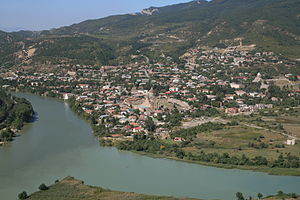
Georgiske jøder / Kilder til jødernes historie
Oldtidens georgiske hovedstad Mtskheta, hvor jøderne levede i tusinder af år.
Georgiske jøder stammer fra landet Georgien i Transkaukasus og kan spore deres indvandring til landet tilbage til tiden for det babylonske fangenskab i 500-tallet f.Kr. Det omfatter ikke den omfattende andel af askenasiske jøder, som stammer fra andre lande i Østeuropa.